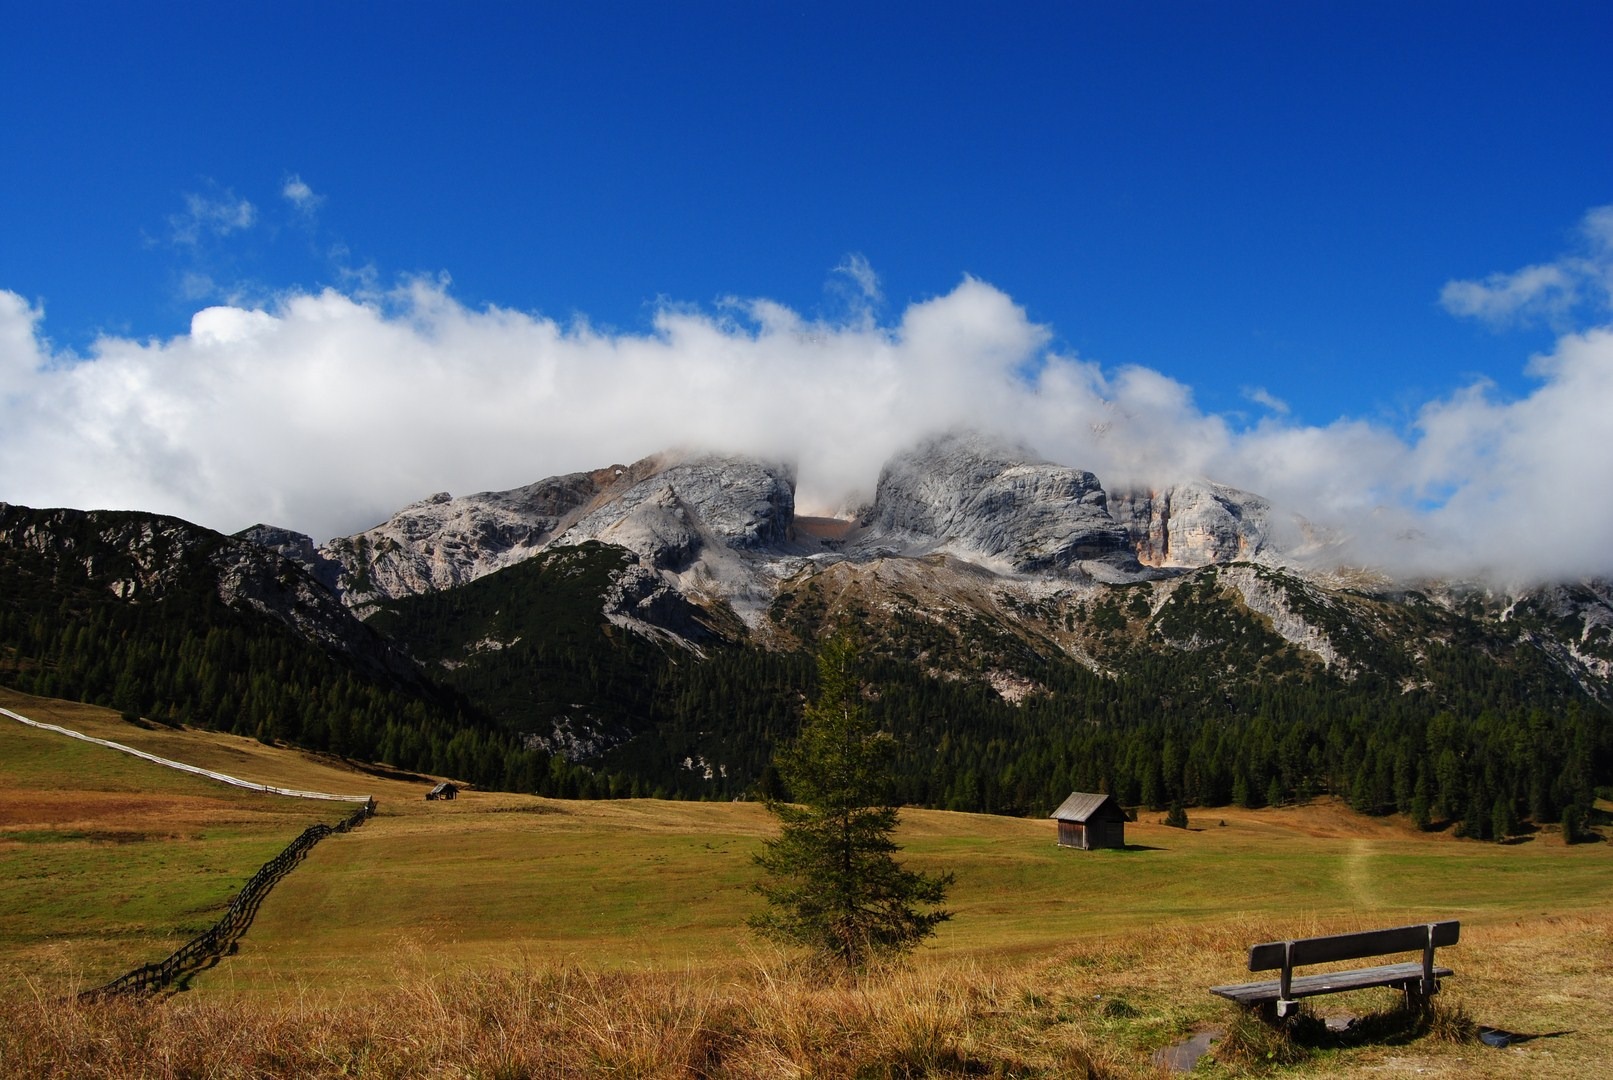
landscape, tree, nature, grass, rock, wilderness, mountain, light, cloud, sky, field, meadow, morning, hill, valley, mountain range, panorama, relax, holiday, season, ridge, dream, relaxation, mountains, alps, grassland, plateau, vista, rural area, rocky mountains, meadows, landform, romantica, background clouds, geographical feature, mountainous landforms